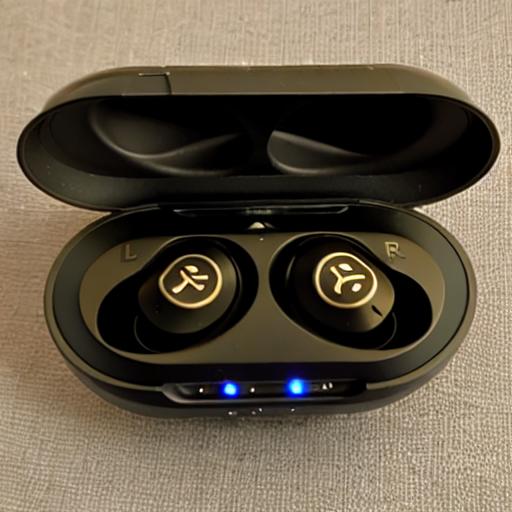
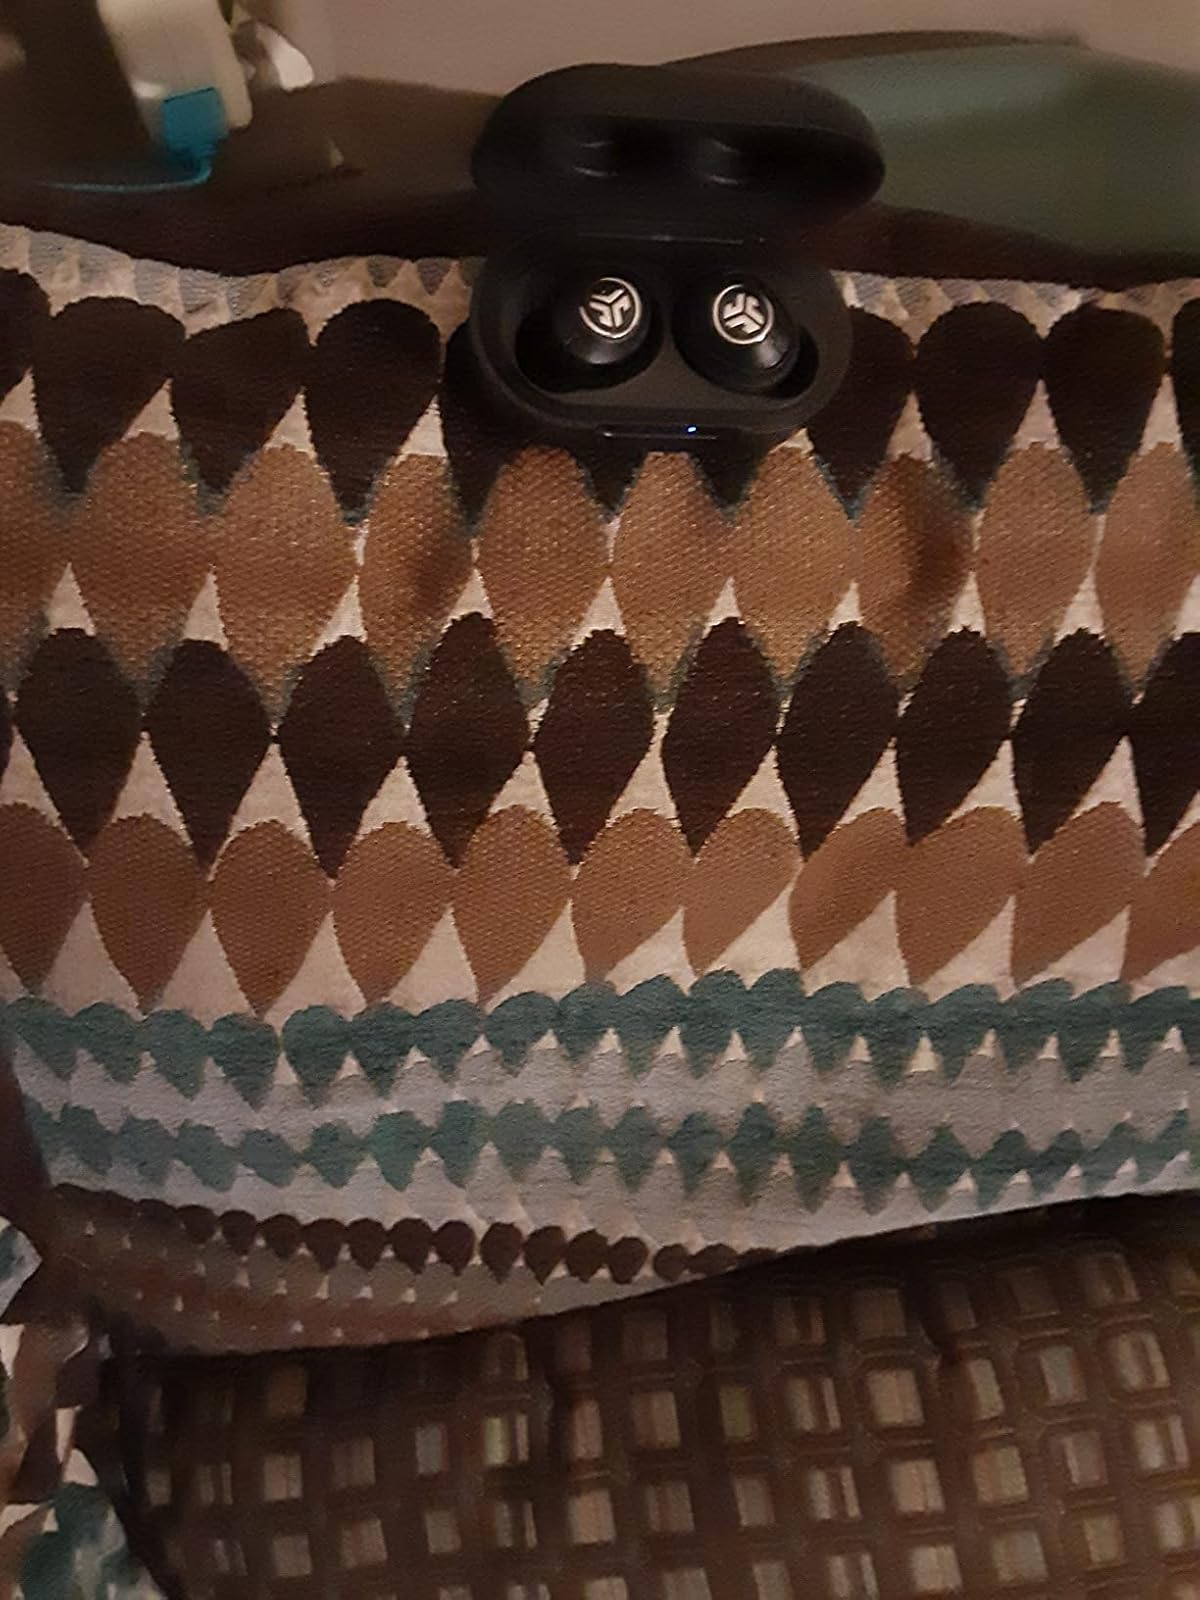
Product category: earbuds
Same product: no